John Hayden (ice hockey)

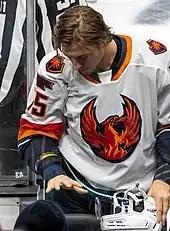
Hayden with the Coachella Valley Firebirds in 2022.

In his first full season with the Blackhawks in the 2018–19 season, Hayden played in a fourth-line role, contributing with 3 goals and 5 points in 54 games.